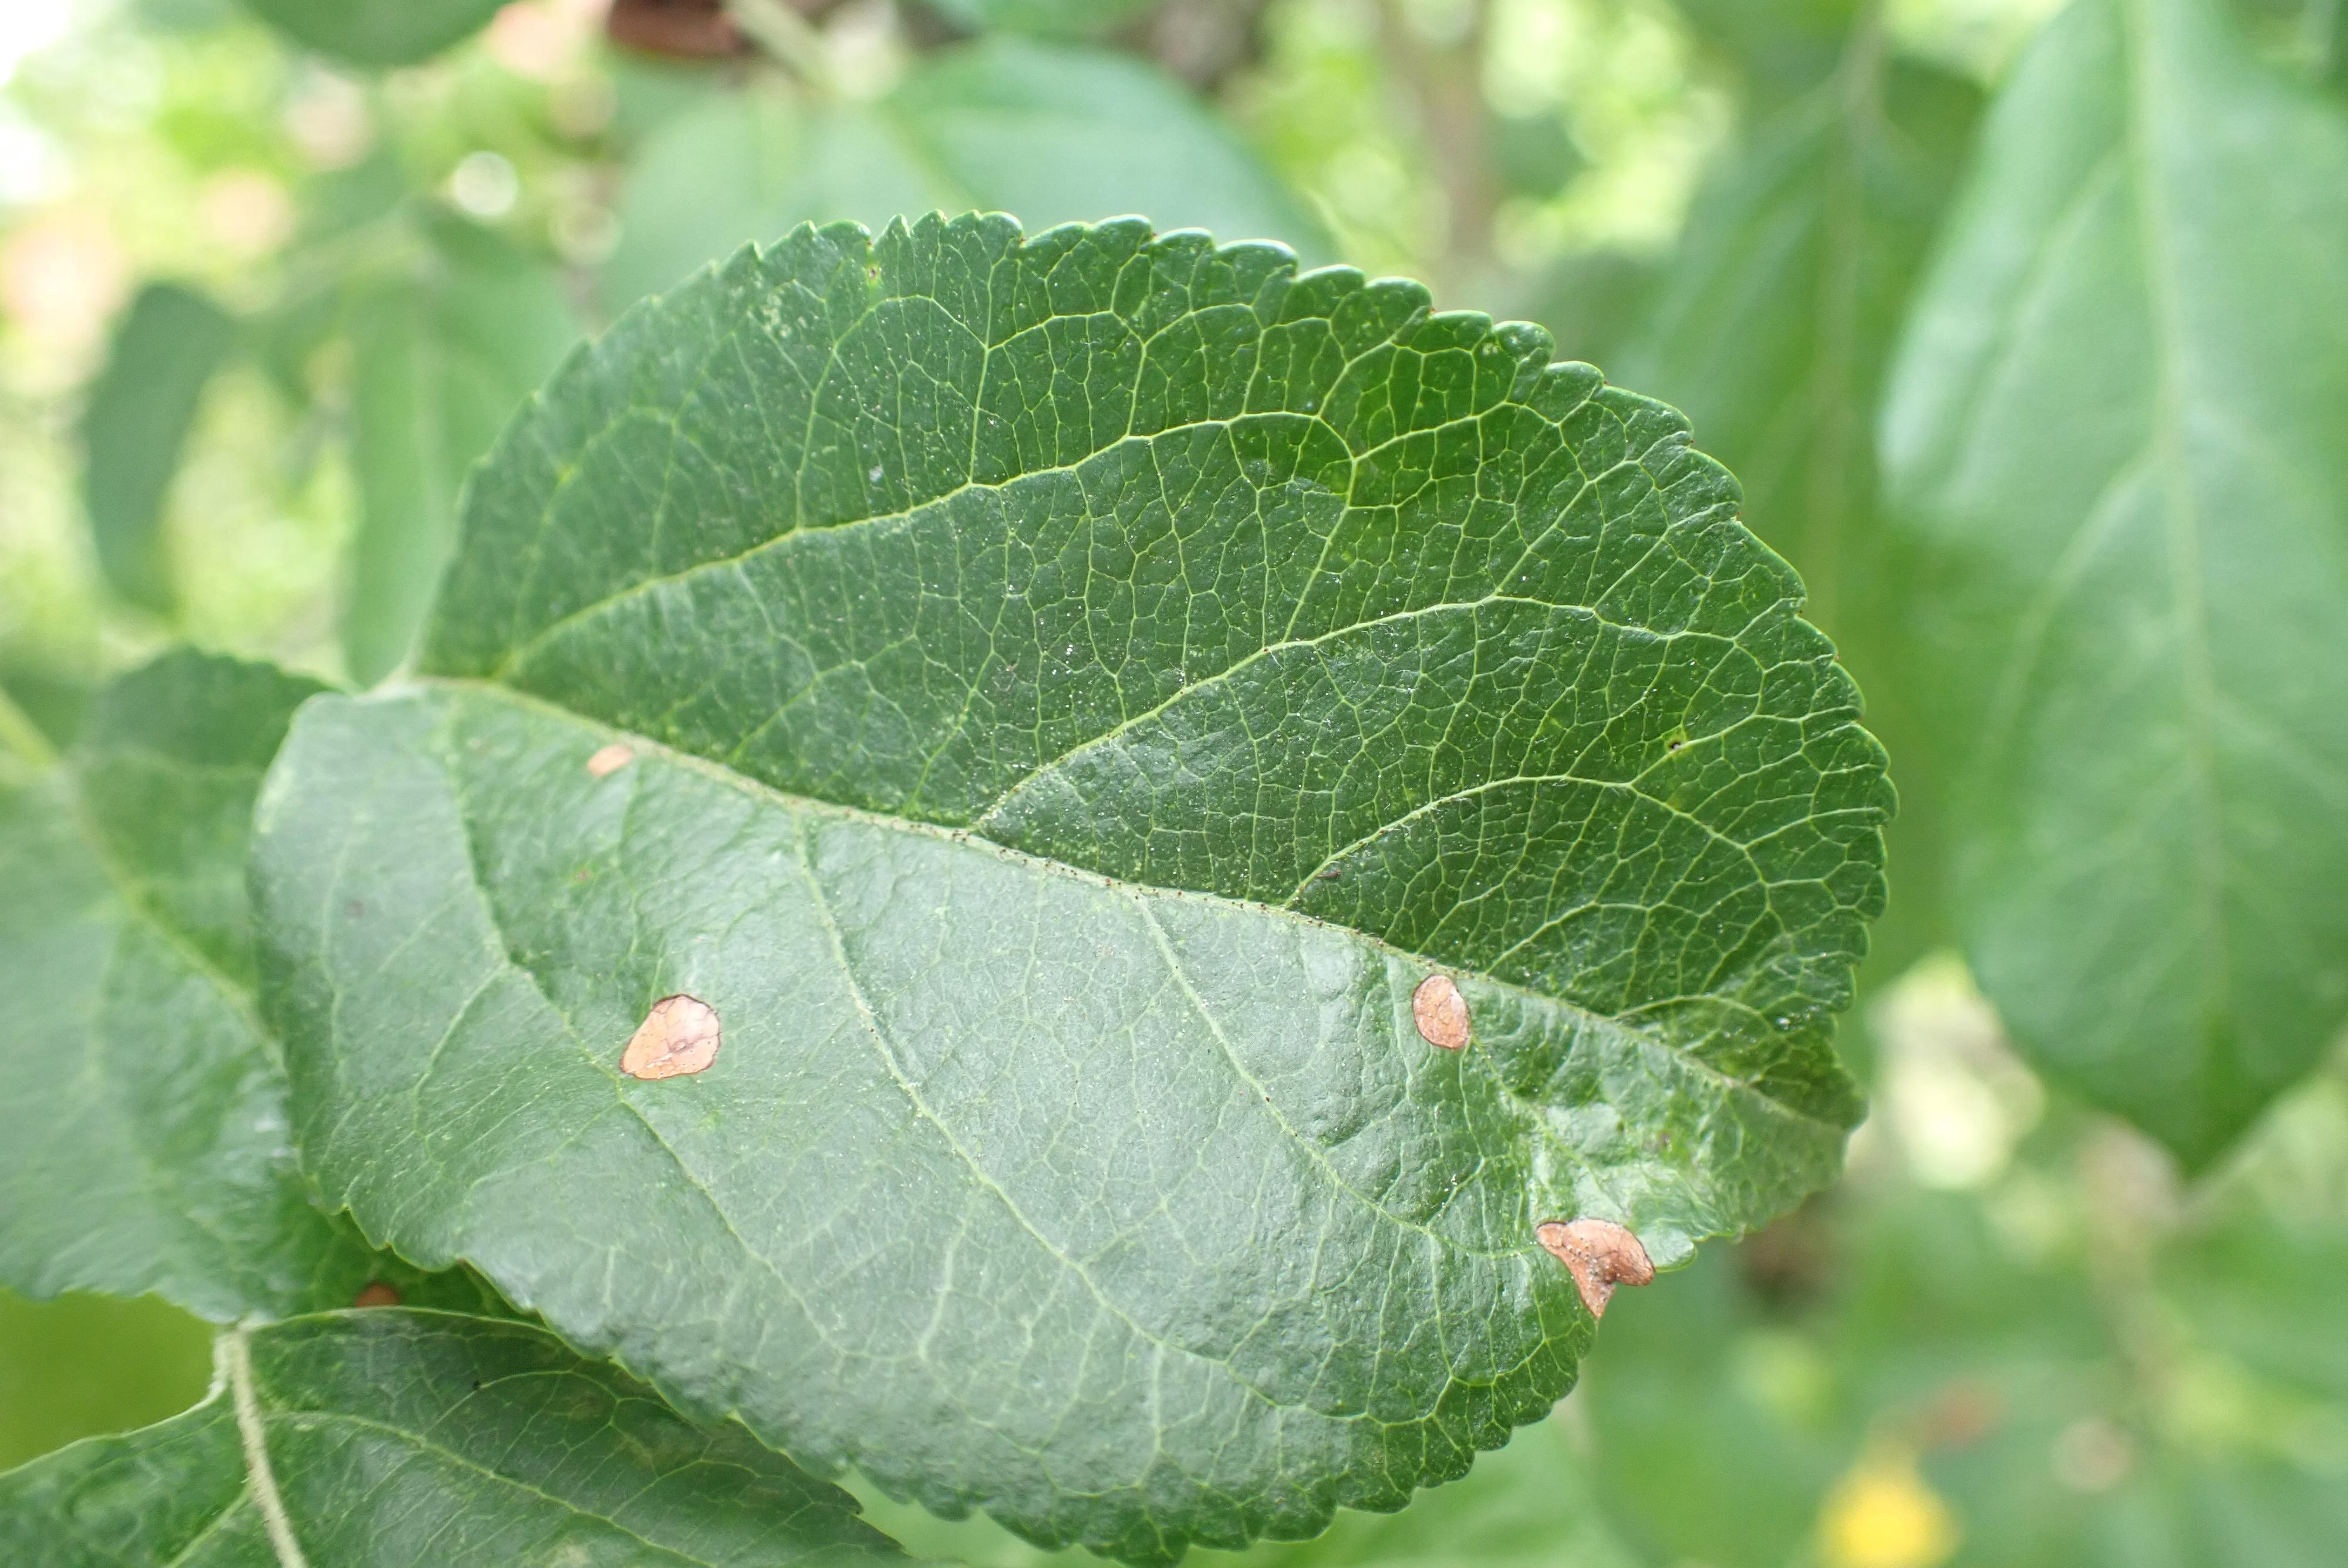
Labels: frog_eye_leaf_spot